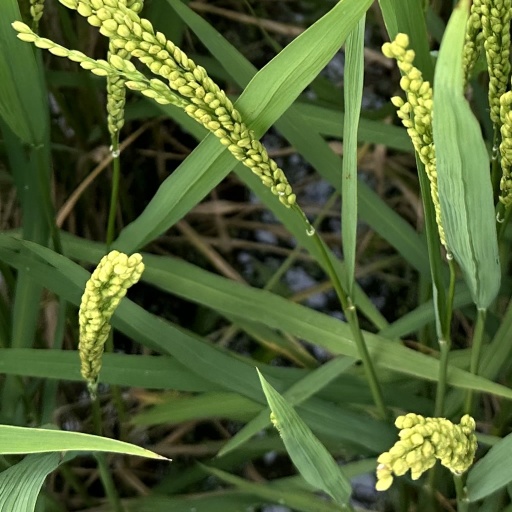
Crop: rice